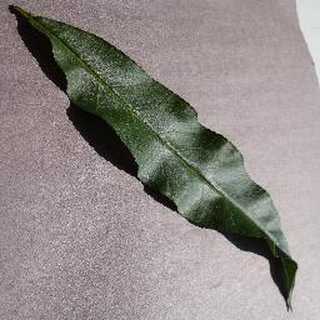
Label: healthy_peach